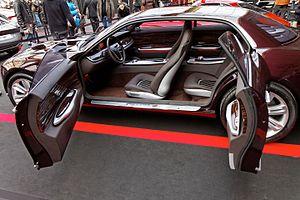
Bertone Jaguar B99